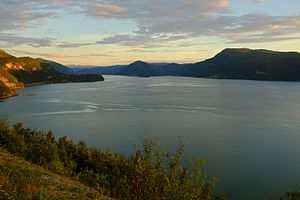
Saltdalsfjorden
Saltdalsfjorden set fra østsiden mod syd. Til venstre langs fjorden ses  Europavej 6.
Saltdalsfjorden er en fjordarm af Skjerstadfjorden i Saltdal kommune i Nordland fylke i Norge. Fjorden strækker sig 11 kilometer mod syd til Rognan i bunden af fjorden.